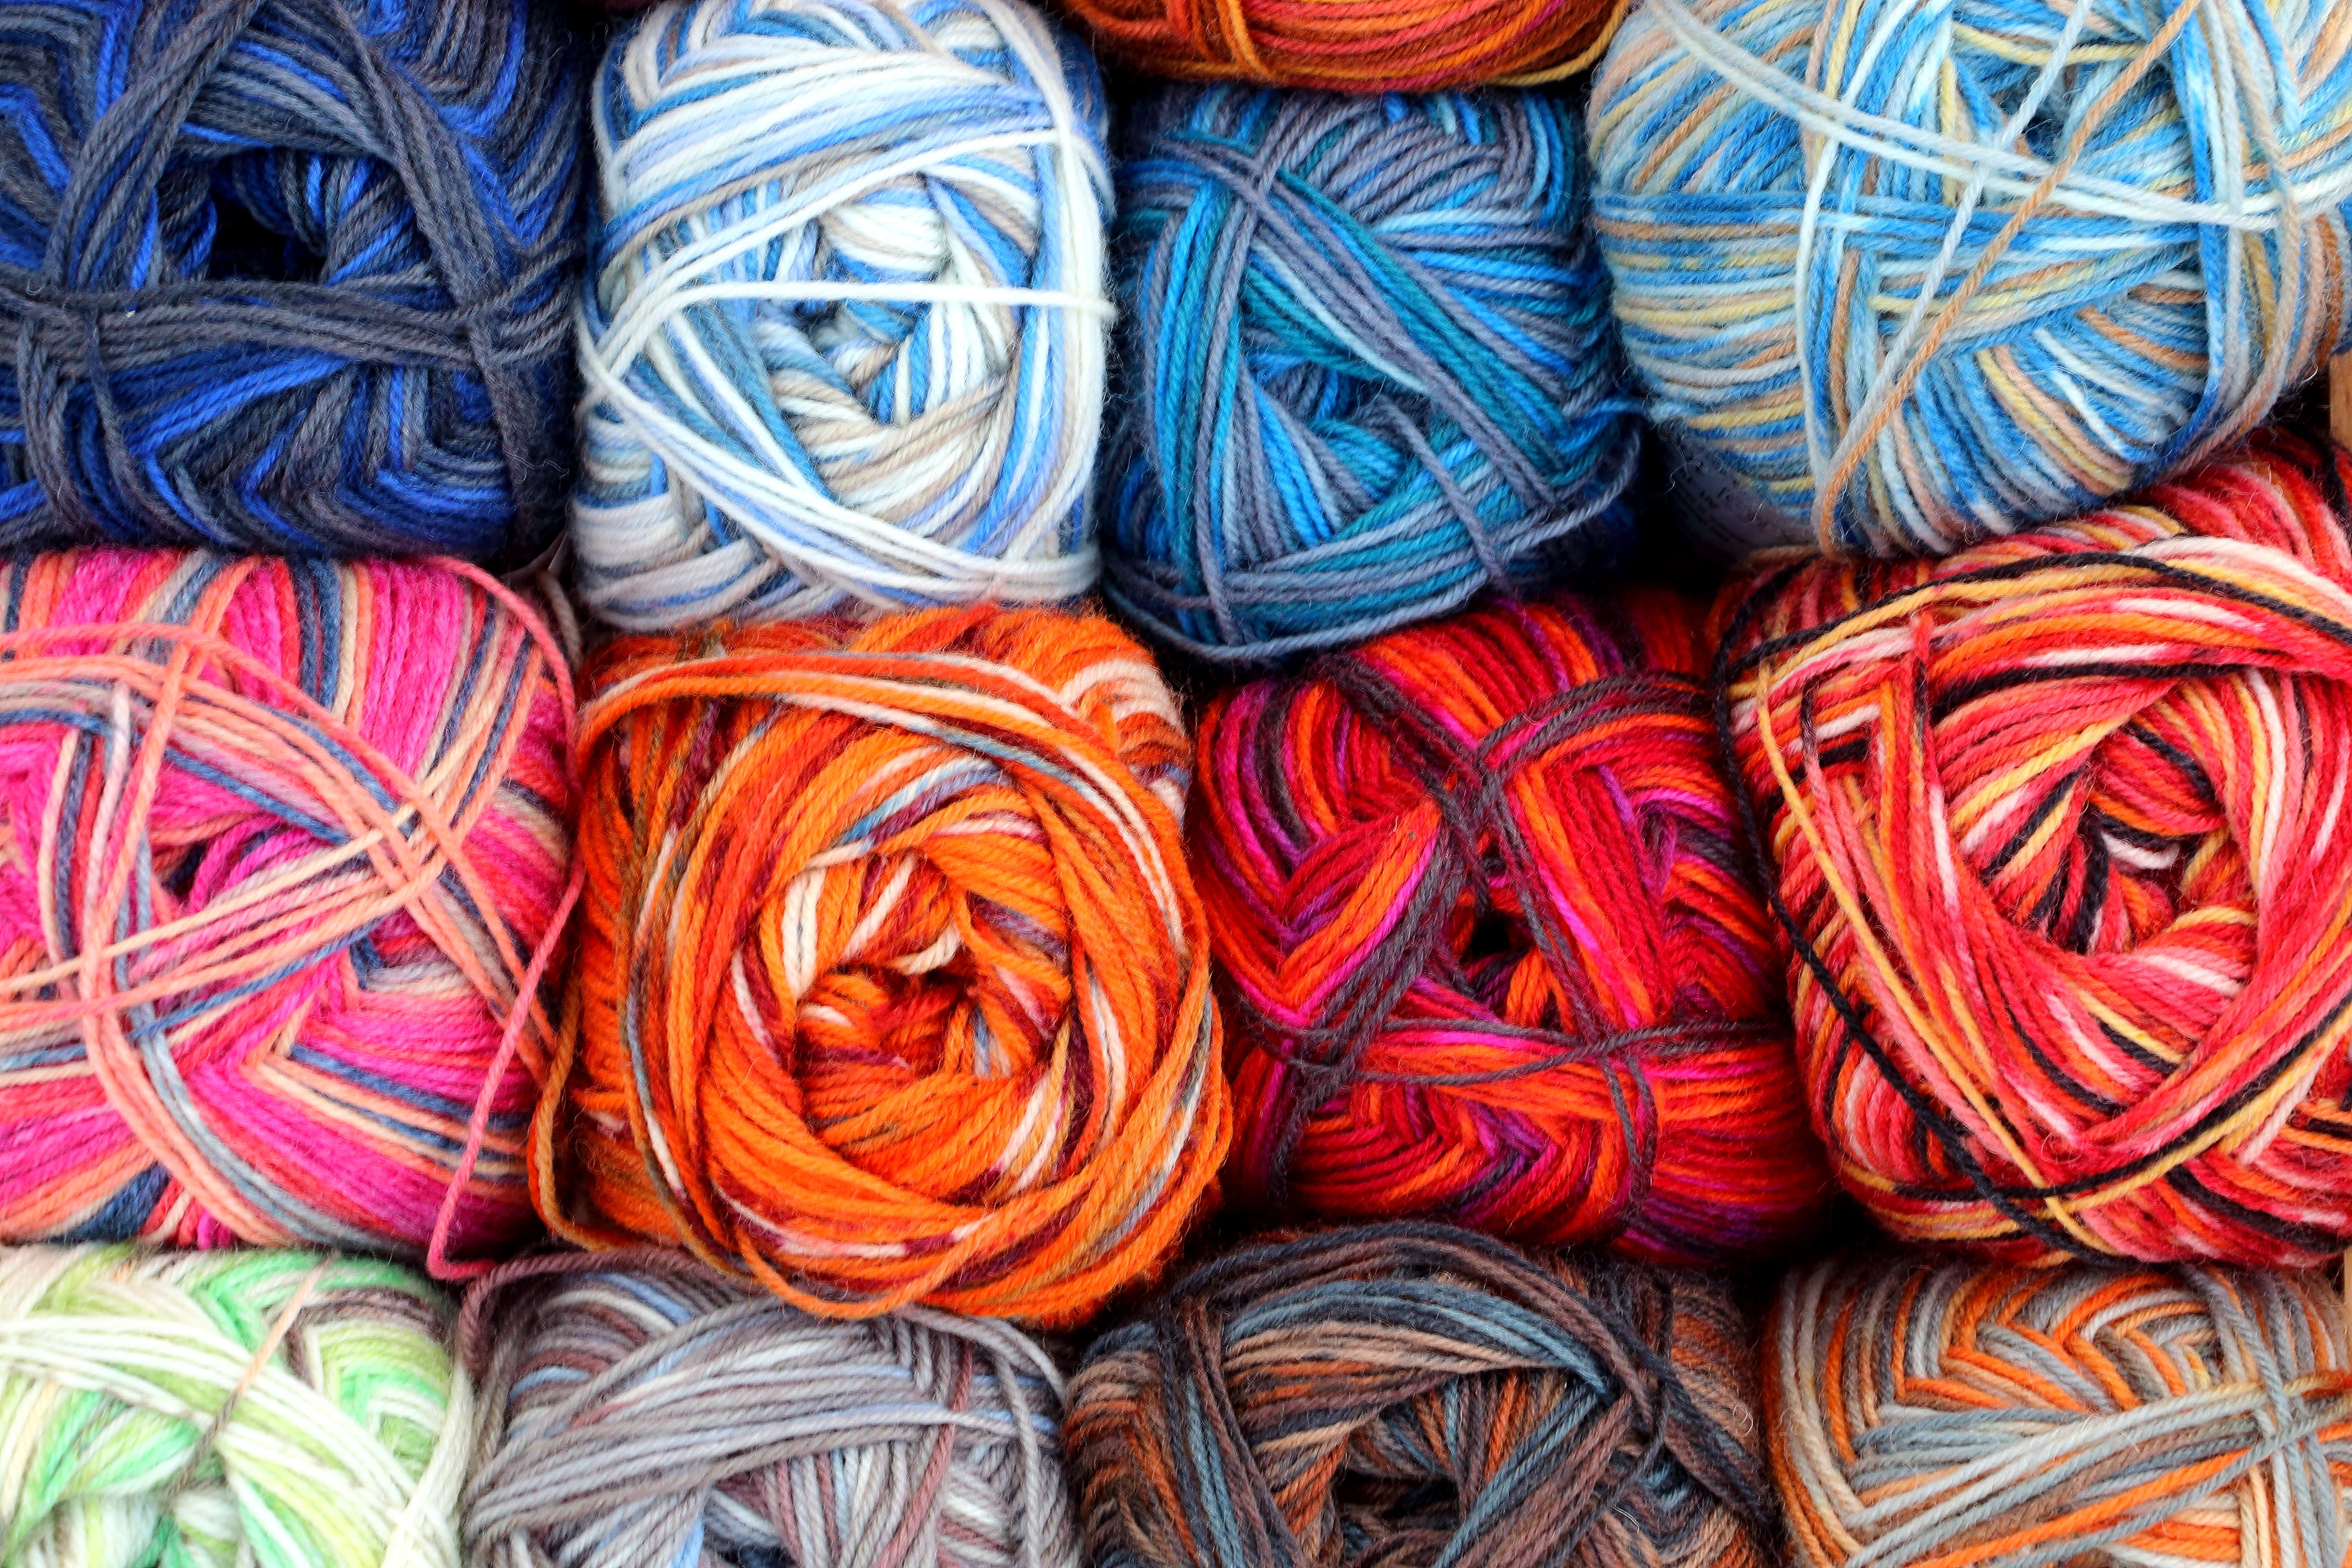
needle, color, colorful, knit, wool, material, thread, crochet, knitting, textile, art, background, mesh, soft, hobby, scrap, hand labor, wollkn ul